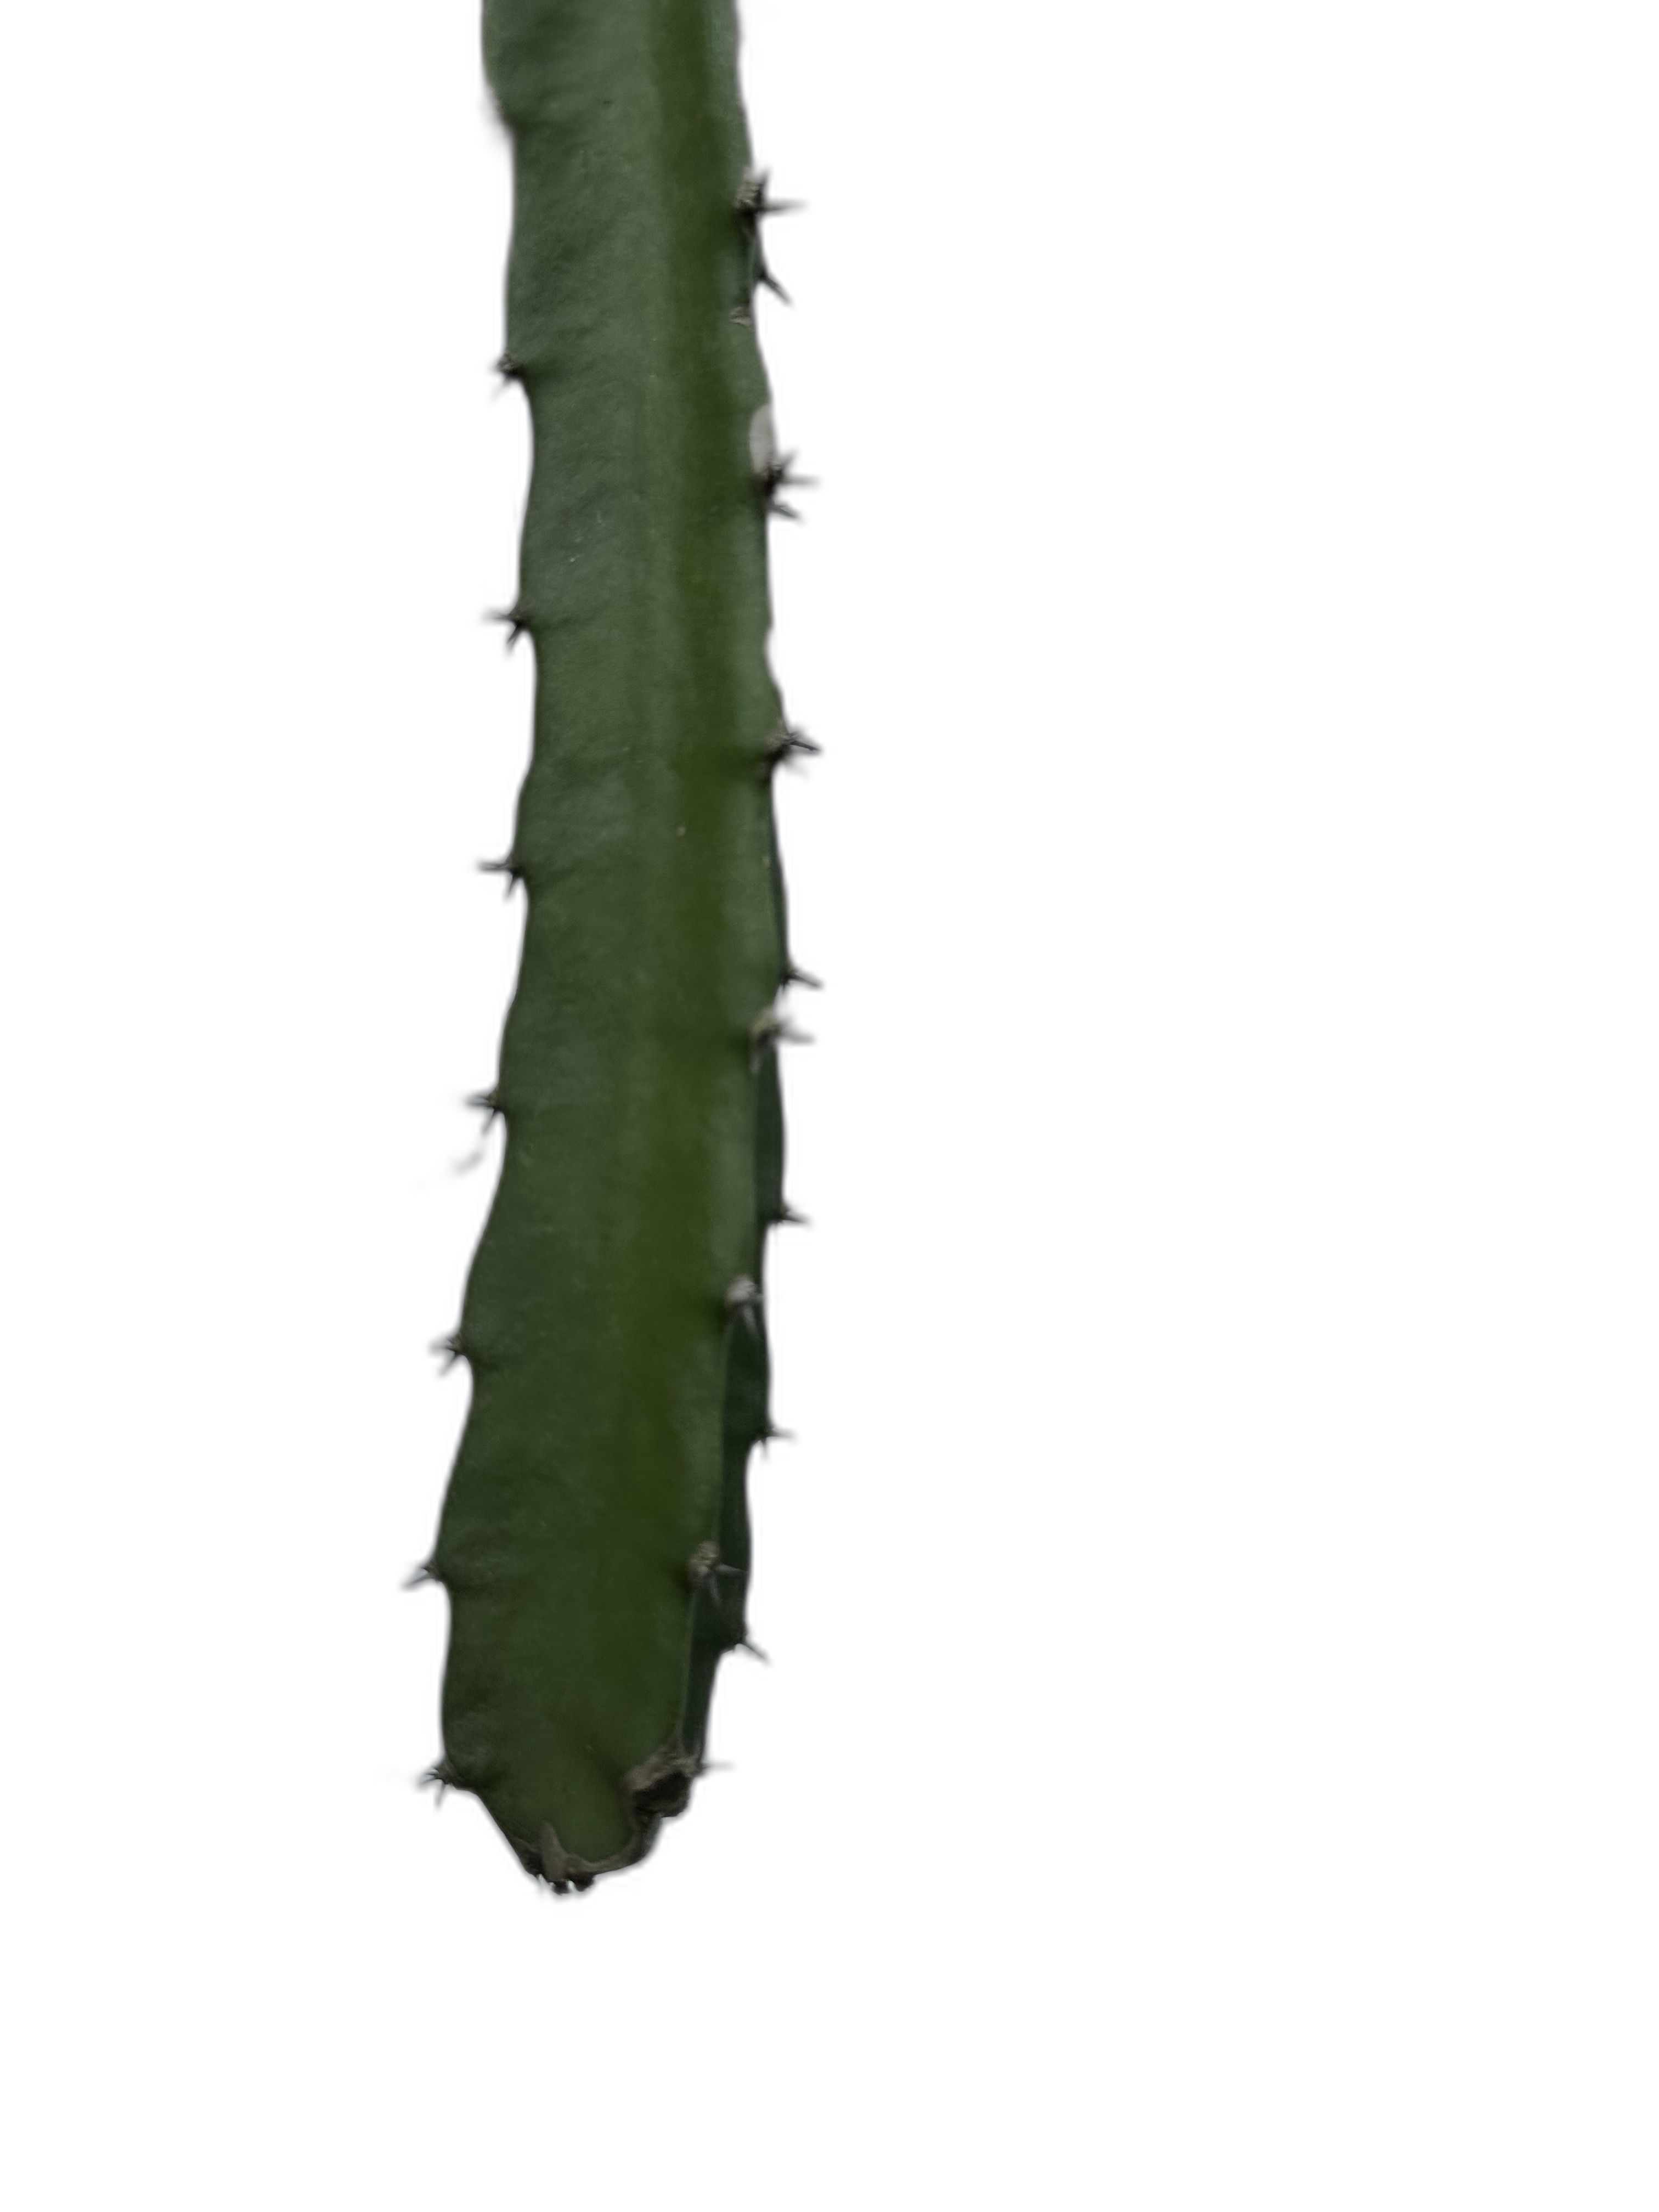
Label: Good leaf